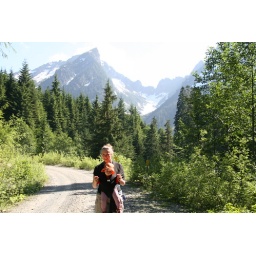
Hiking around off the mountain loop highway